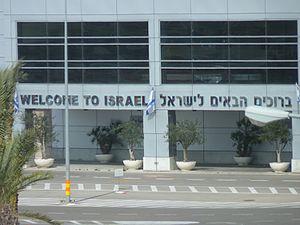
La migration vers Israël à partir de 1948 concerne des individus - principalement juifs - nés dans un autre pays et qui se sont installés sur cette terre d'accueil du Moyen-Orient, de l'époque de son indépendance jusqu'à nos jours.